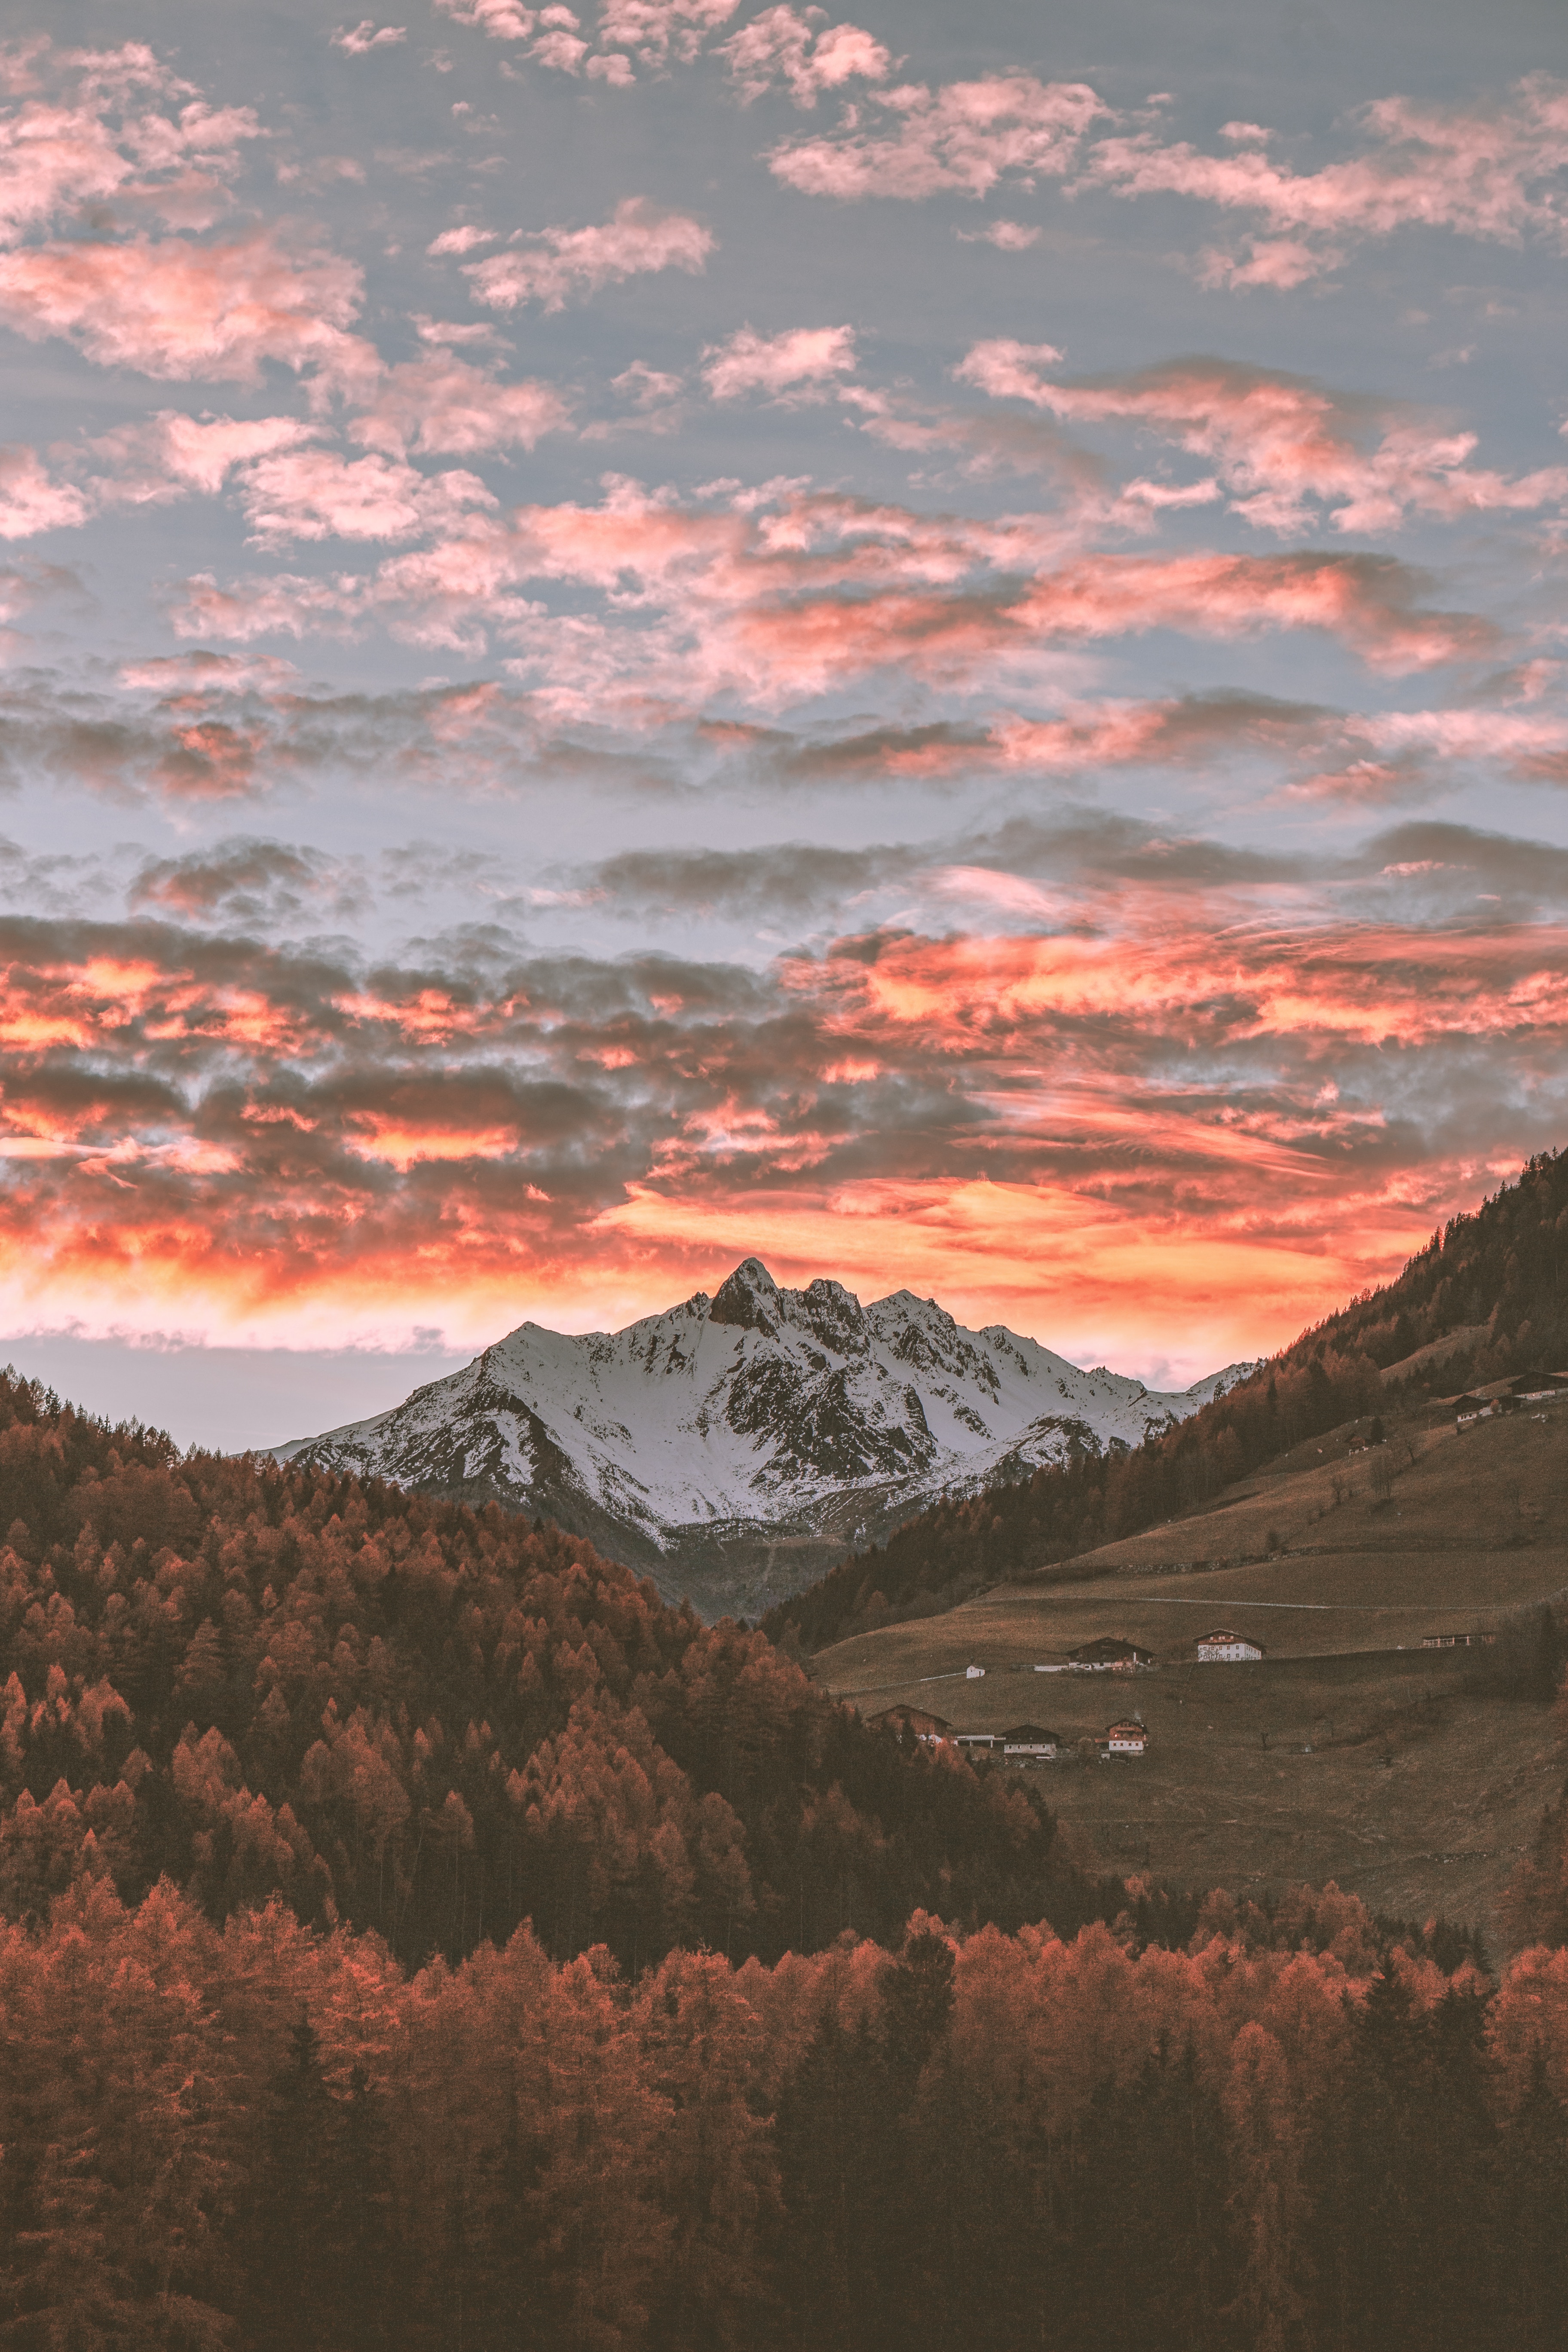
sky, nature, afterglow, cloud, sunset, atmospheric phenomenon, highland, red sky at morning, morning, sunrise, natural landscape, evening, hill, mountain, wilderness, horizon, dawn, fell, landscape, mountain range, tree, dusk, atmosphere, national park, rural area, sunlight, ridge, plain, grassland, meteorological phenomenon